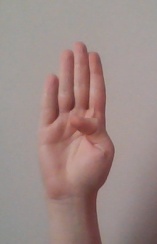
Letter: kaaf